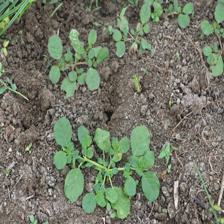
Label: BroadLeafWeed